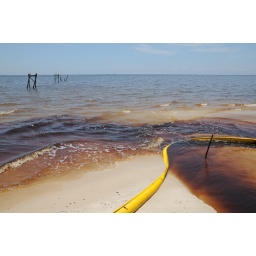
oil in water and oil on beach with boom__7329 web